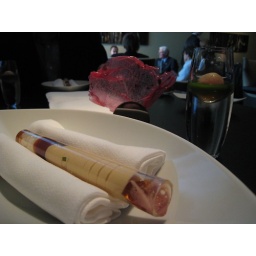
fig, coffee, tarragon, tapioca balls in a glass tube. eaten like a straw!